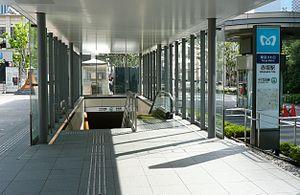
Akasaka est une station du métro de Tokyo sur la ligne Chiyoda dans l'arrondissement de Minato à Tokyo. Elle est exploitée par le Tokyo Metro.